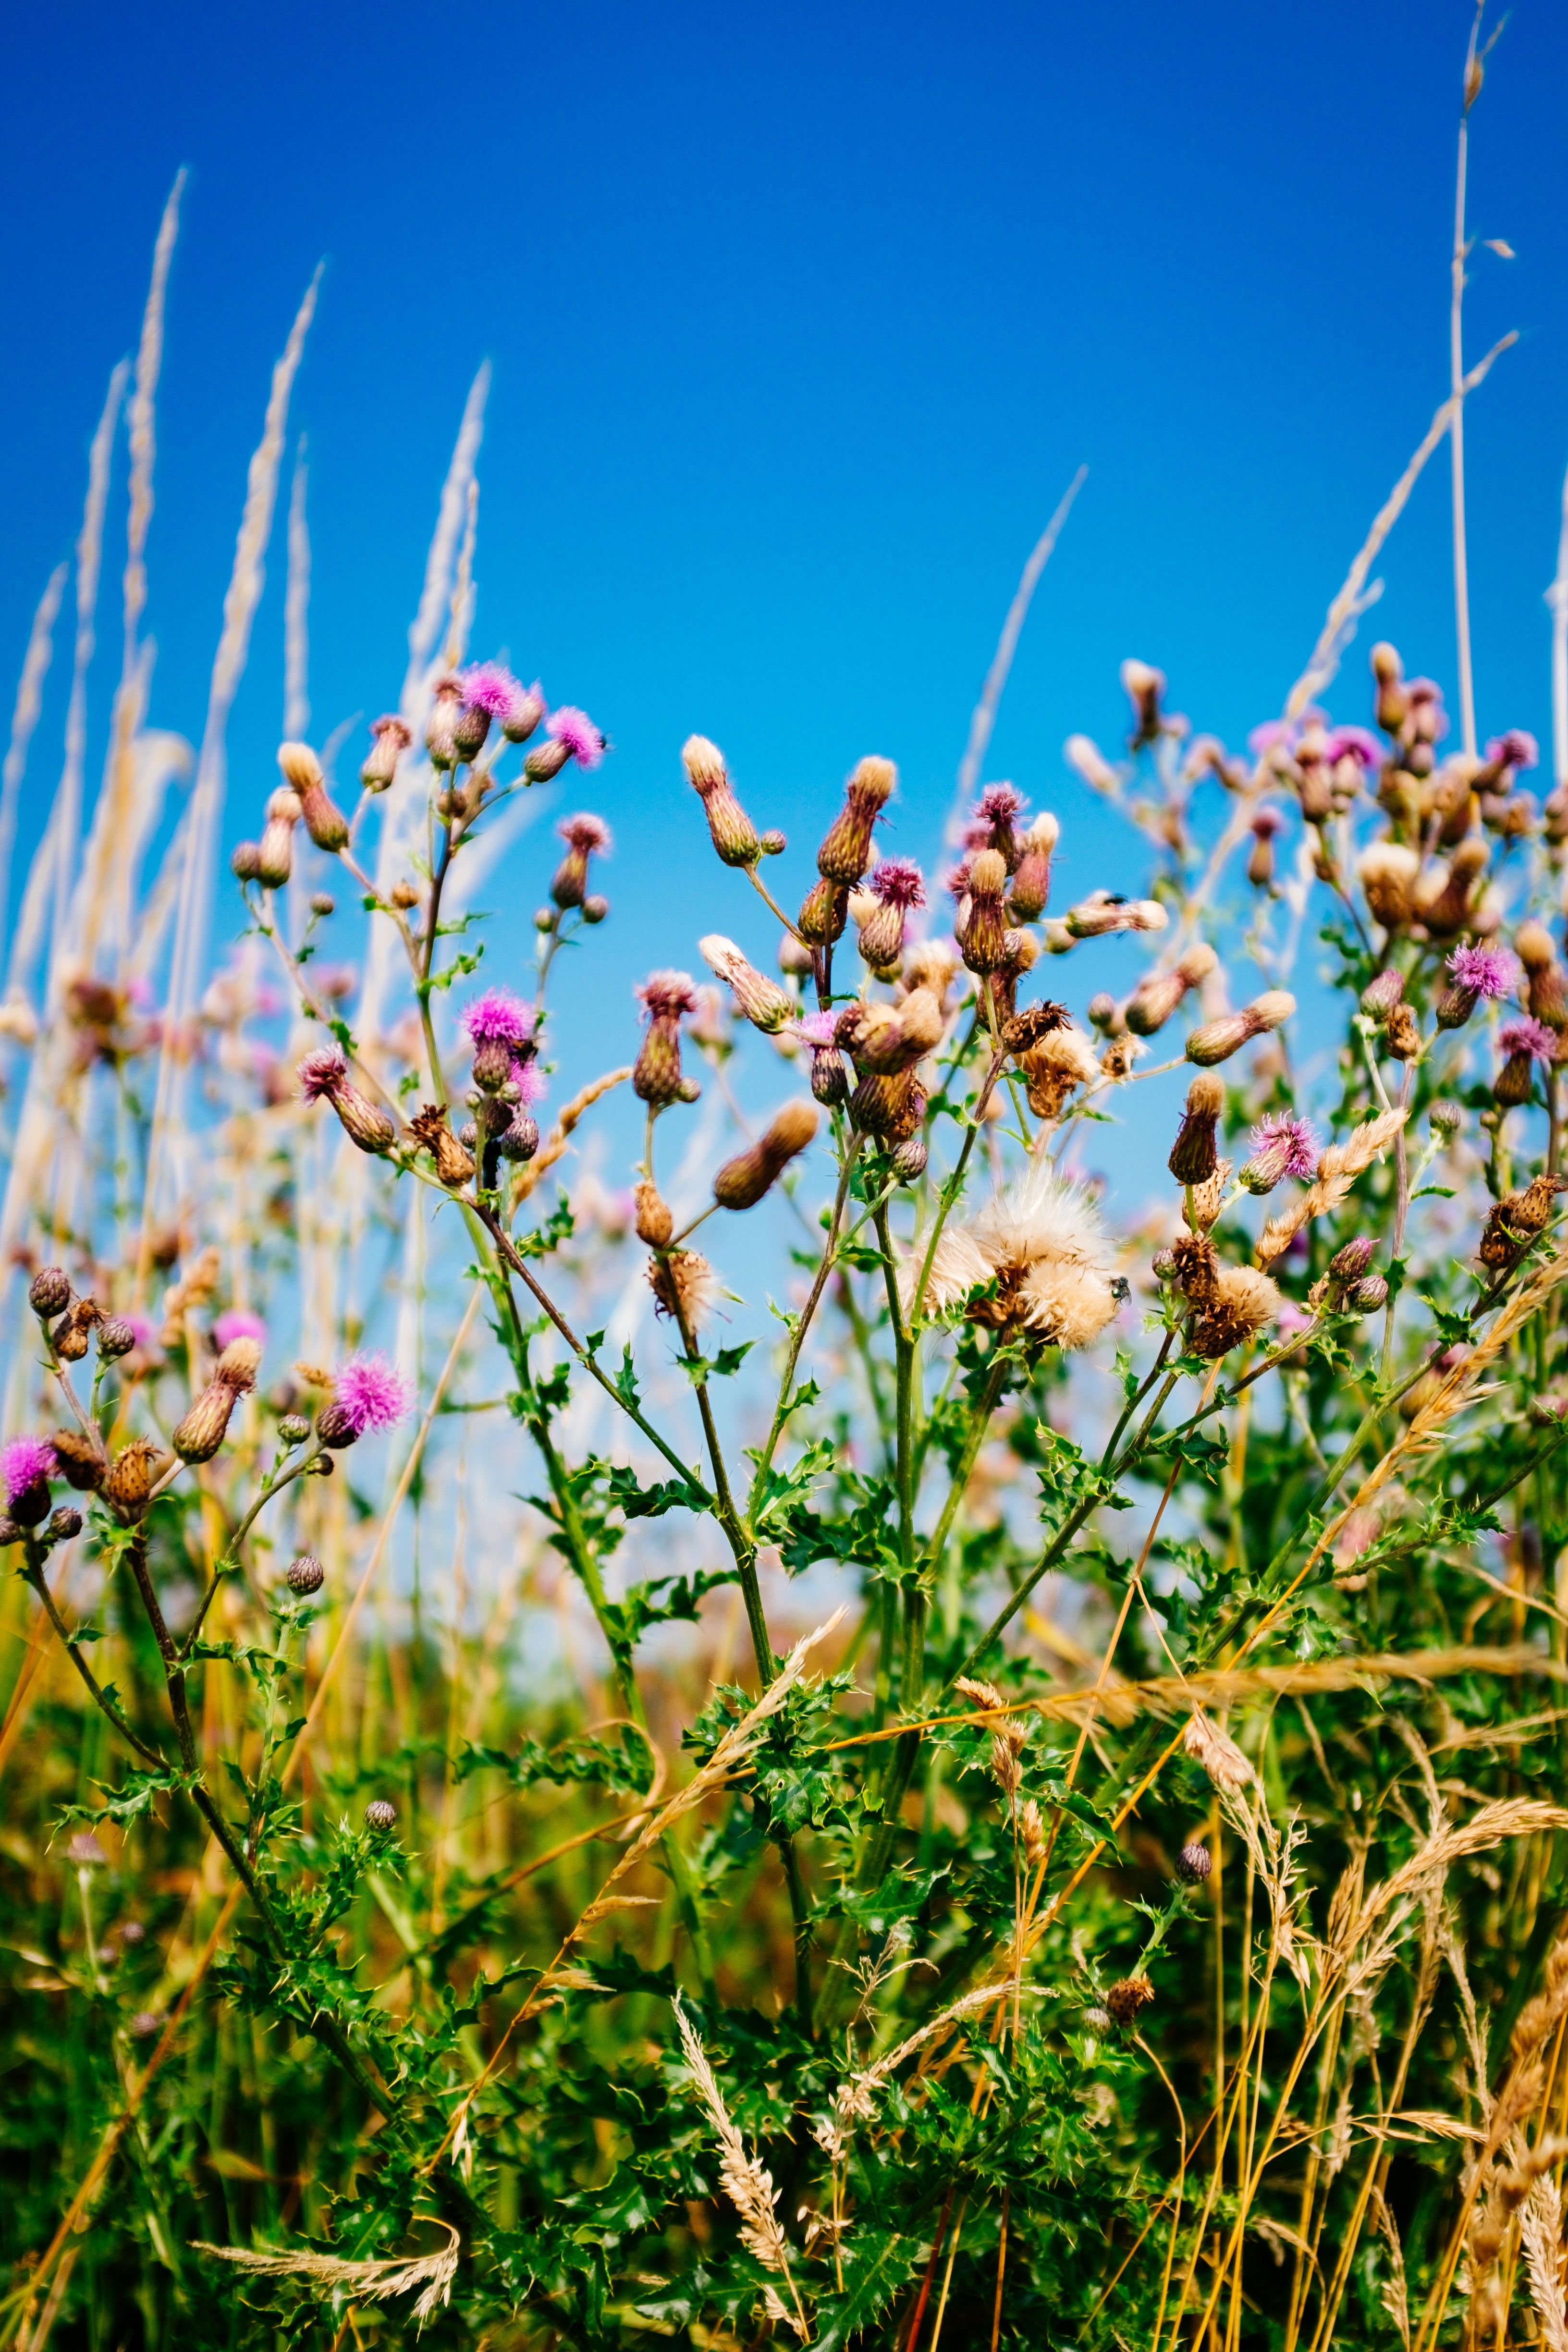
nature, grass, outdoor, branch, blossom, plant, sun, field, meadow, prairie, sunlight, flower, bloom, summer, floral, spring, green, botany, colorful, agriculture, garden, flora, season, wildflower, flowers, spring flower, summer flowers, field of flowers, flowering plant, grass family, land plant